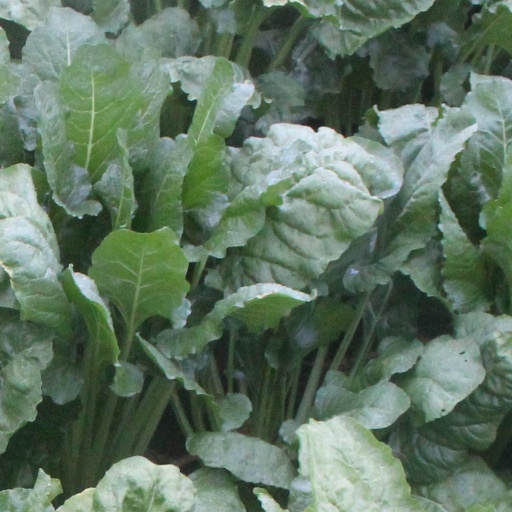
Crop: sugar beet